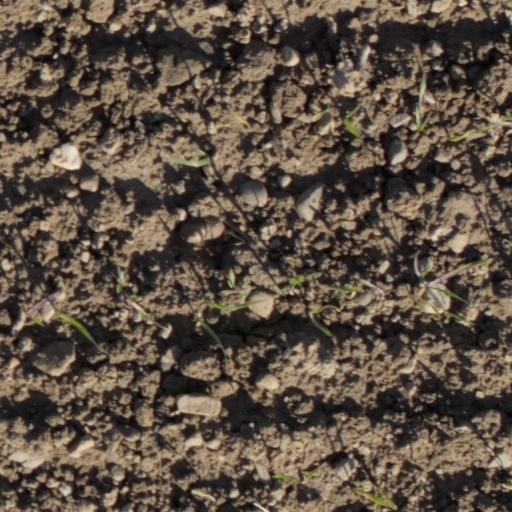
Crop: wheat